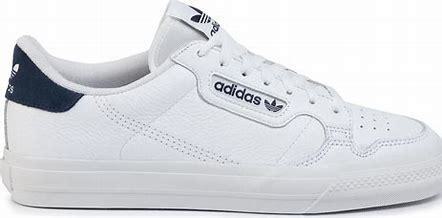
Brand: Adidas
Model: Continental Vulc